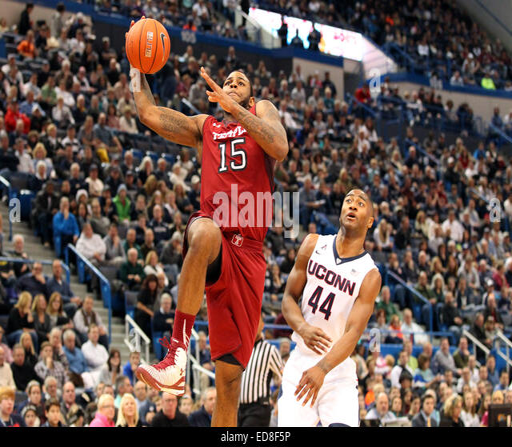
basketball player goes in for the dunk during the second half of a basketball